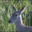
Label: deer